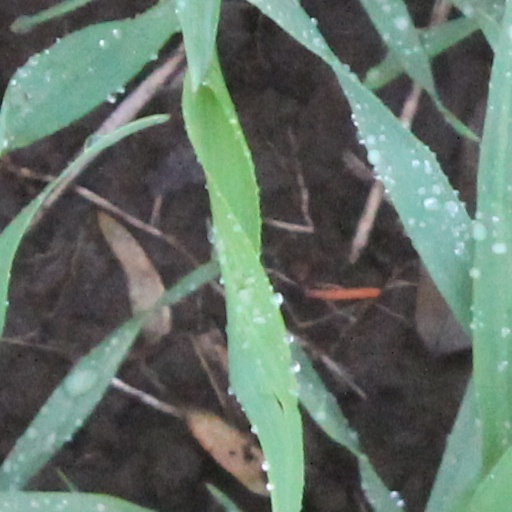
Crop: wheat